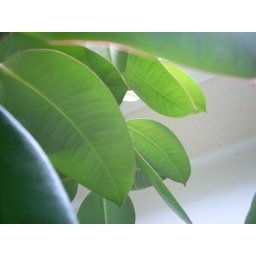
Green...this is a huge plant that sits by the half-moon window as see in the other pic